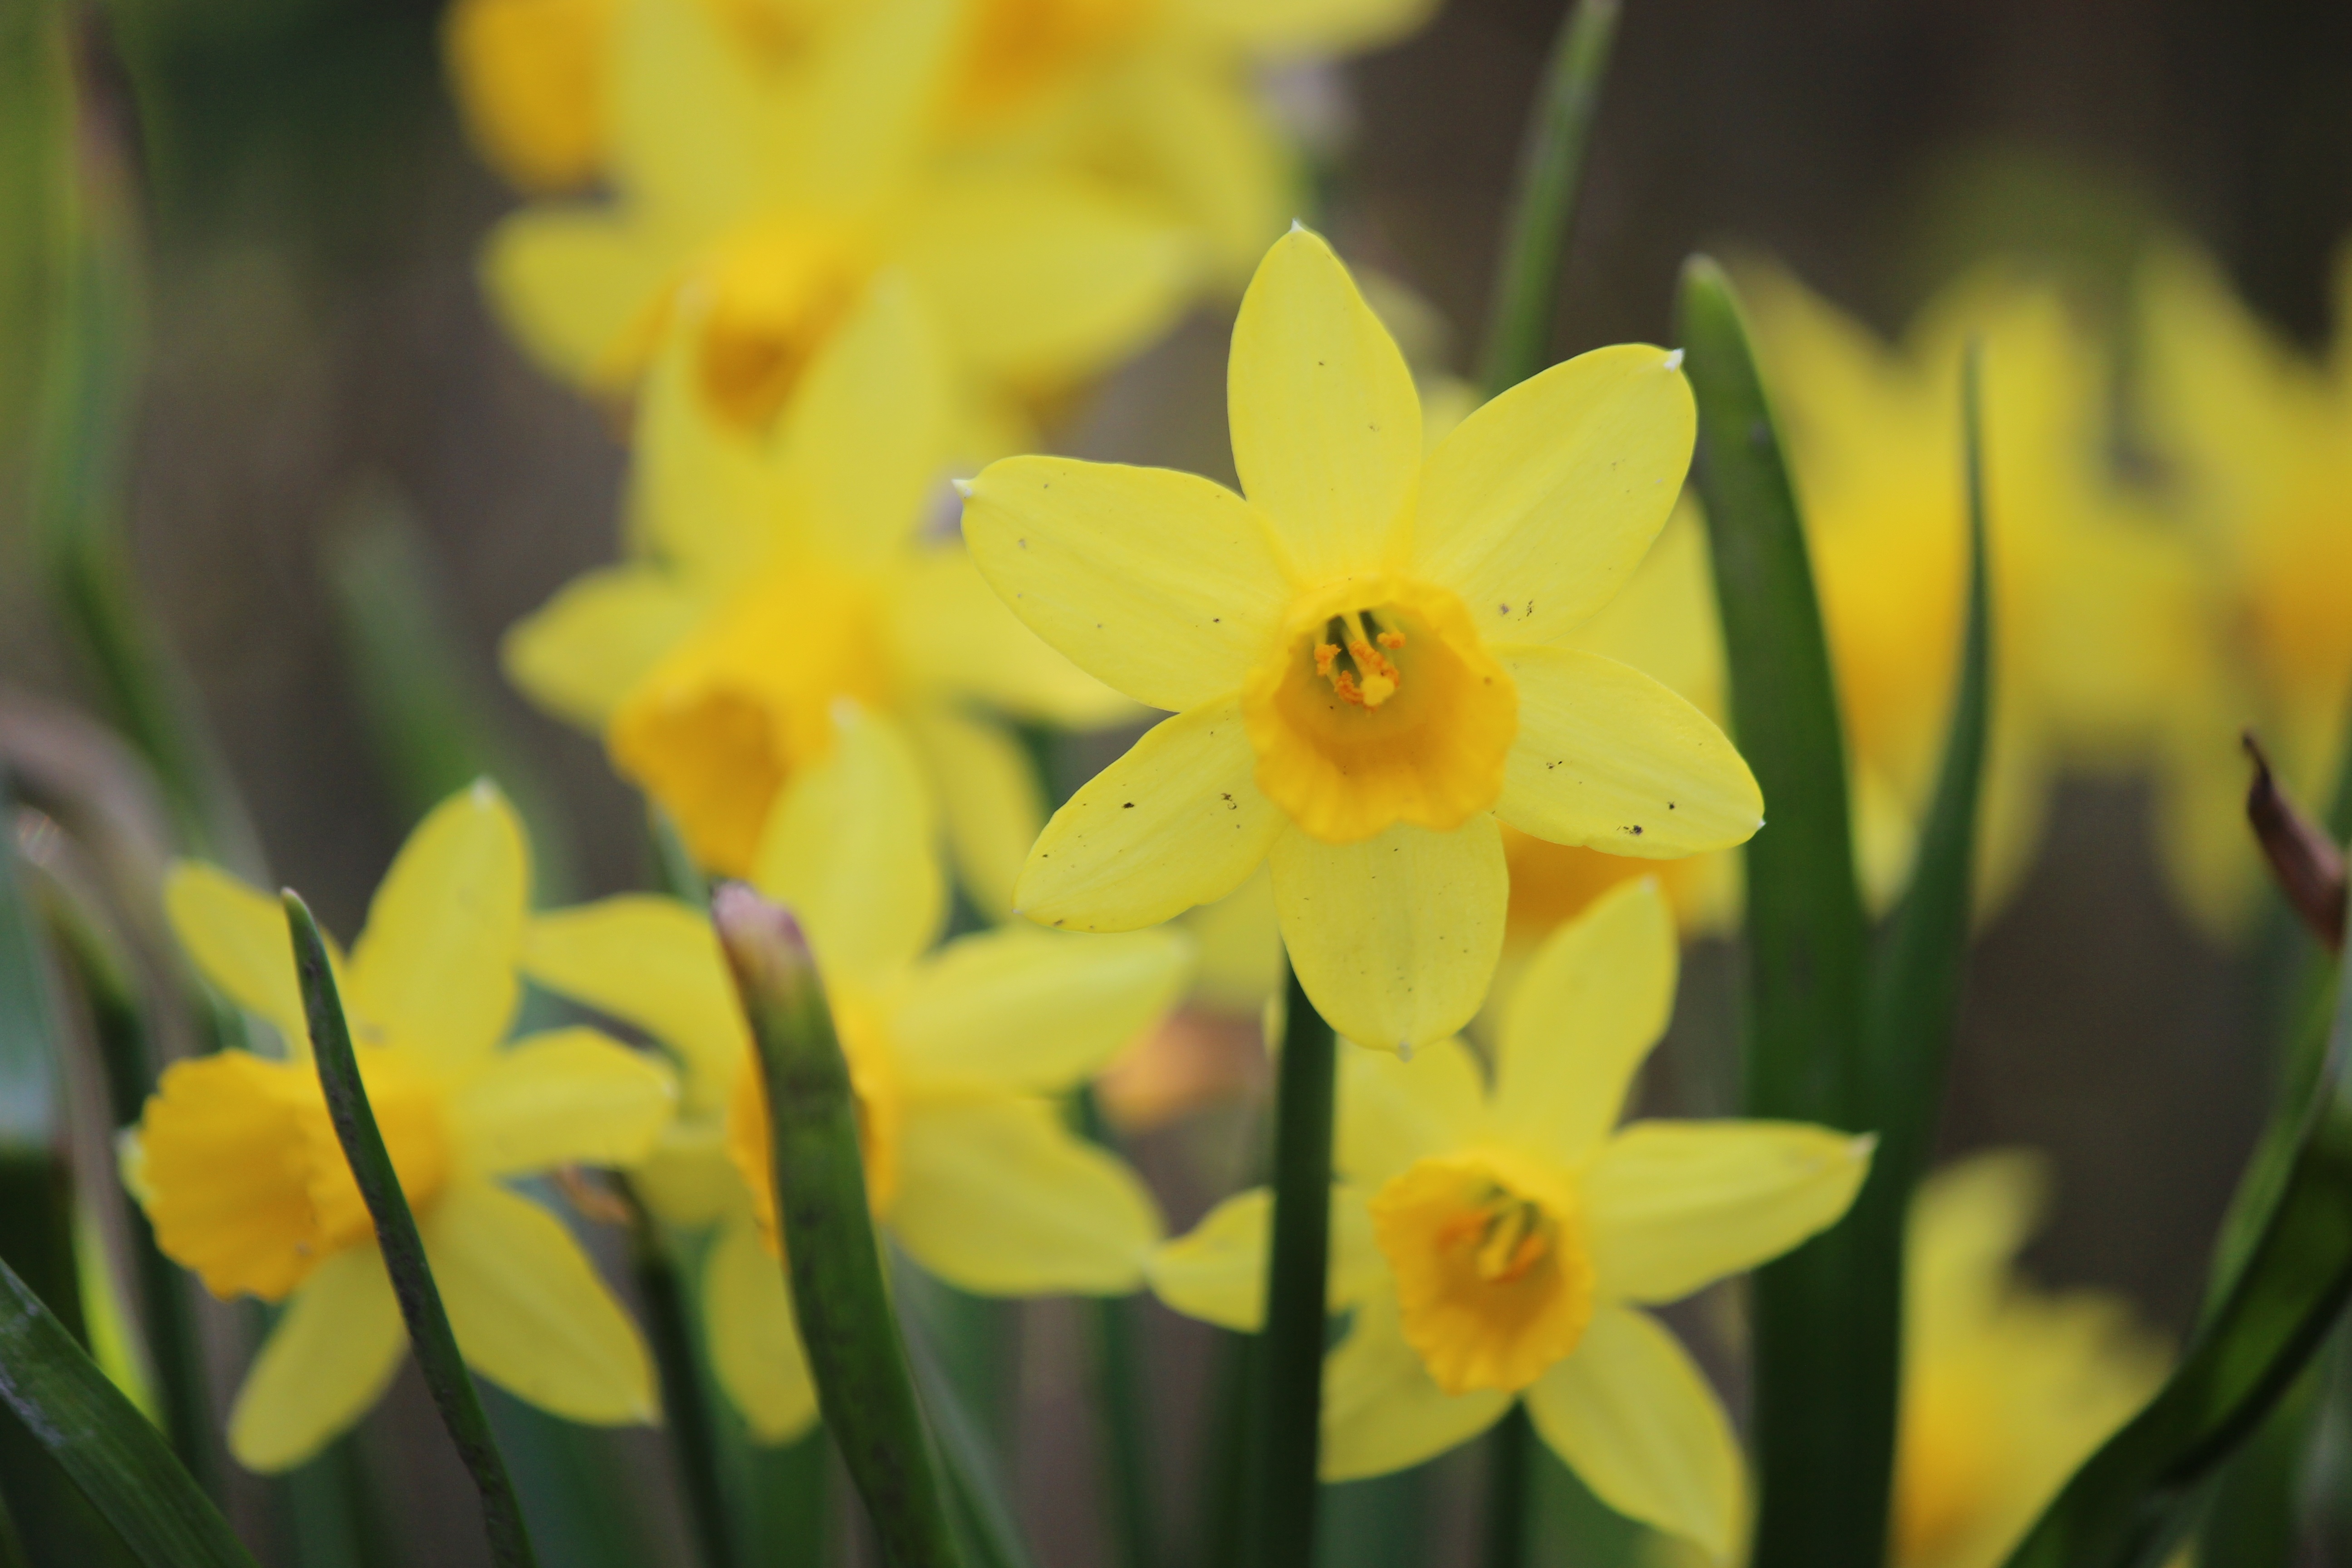
blossom, plant, flower, bloom, spring, botany, yellow, close, flora, wildflower, narcissus, macro photography, flowering plant, osterglocken, plant stem, land plant